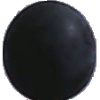
Label: Grape Blue 1